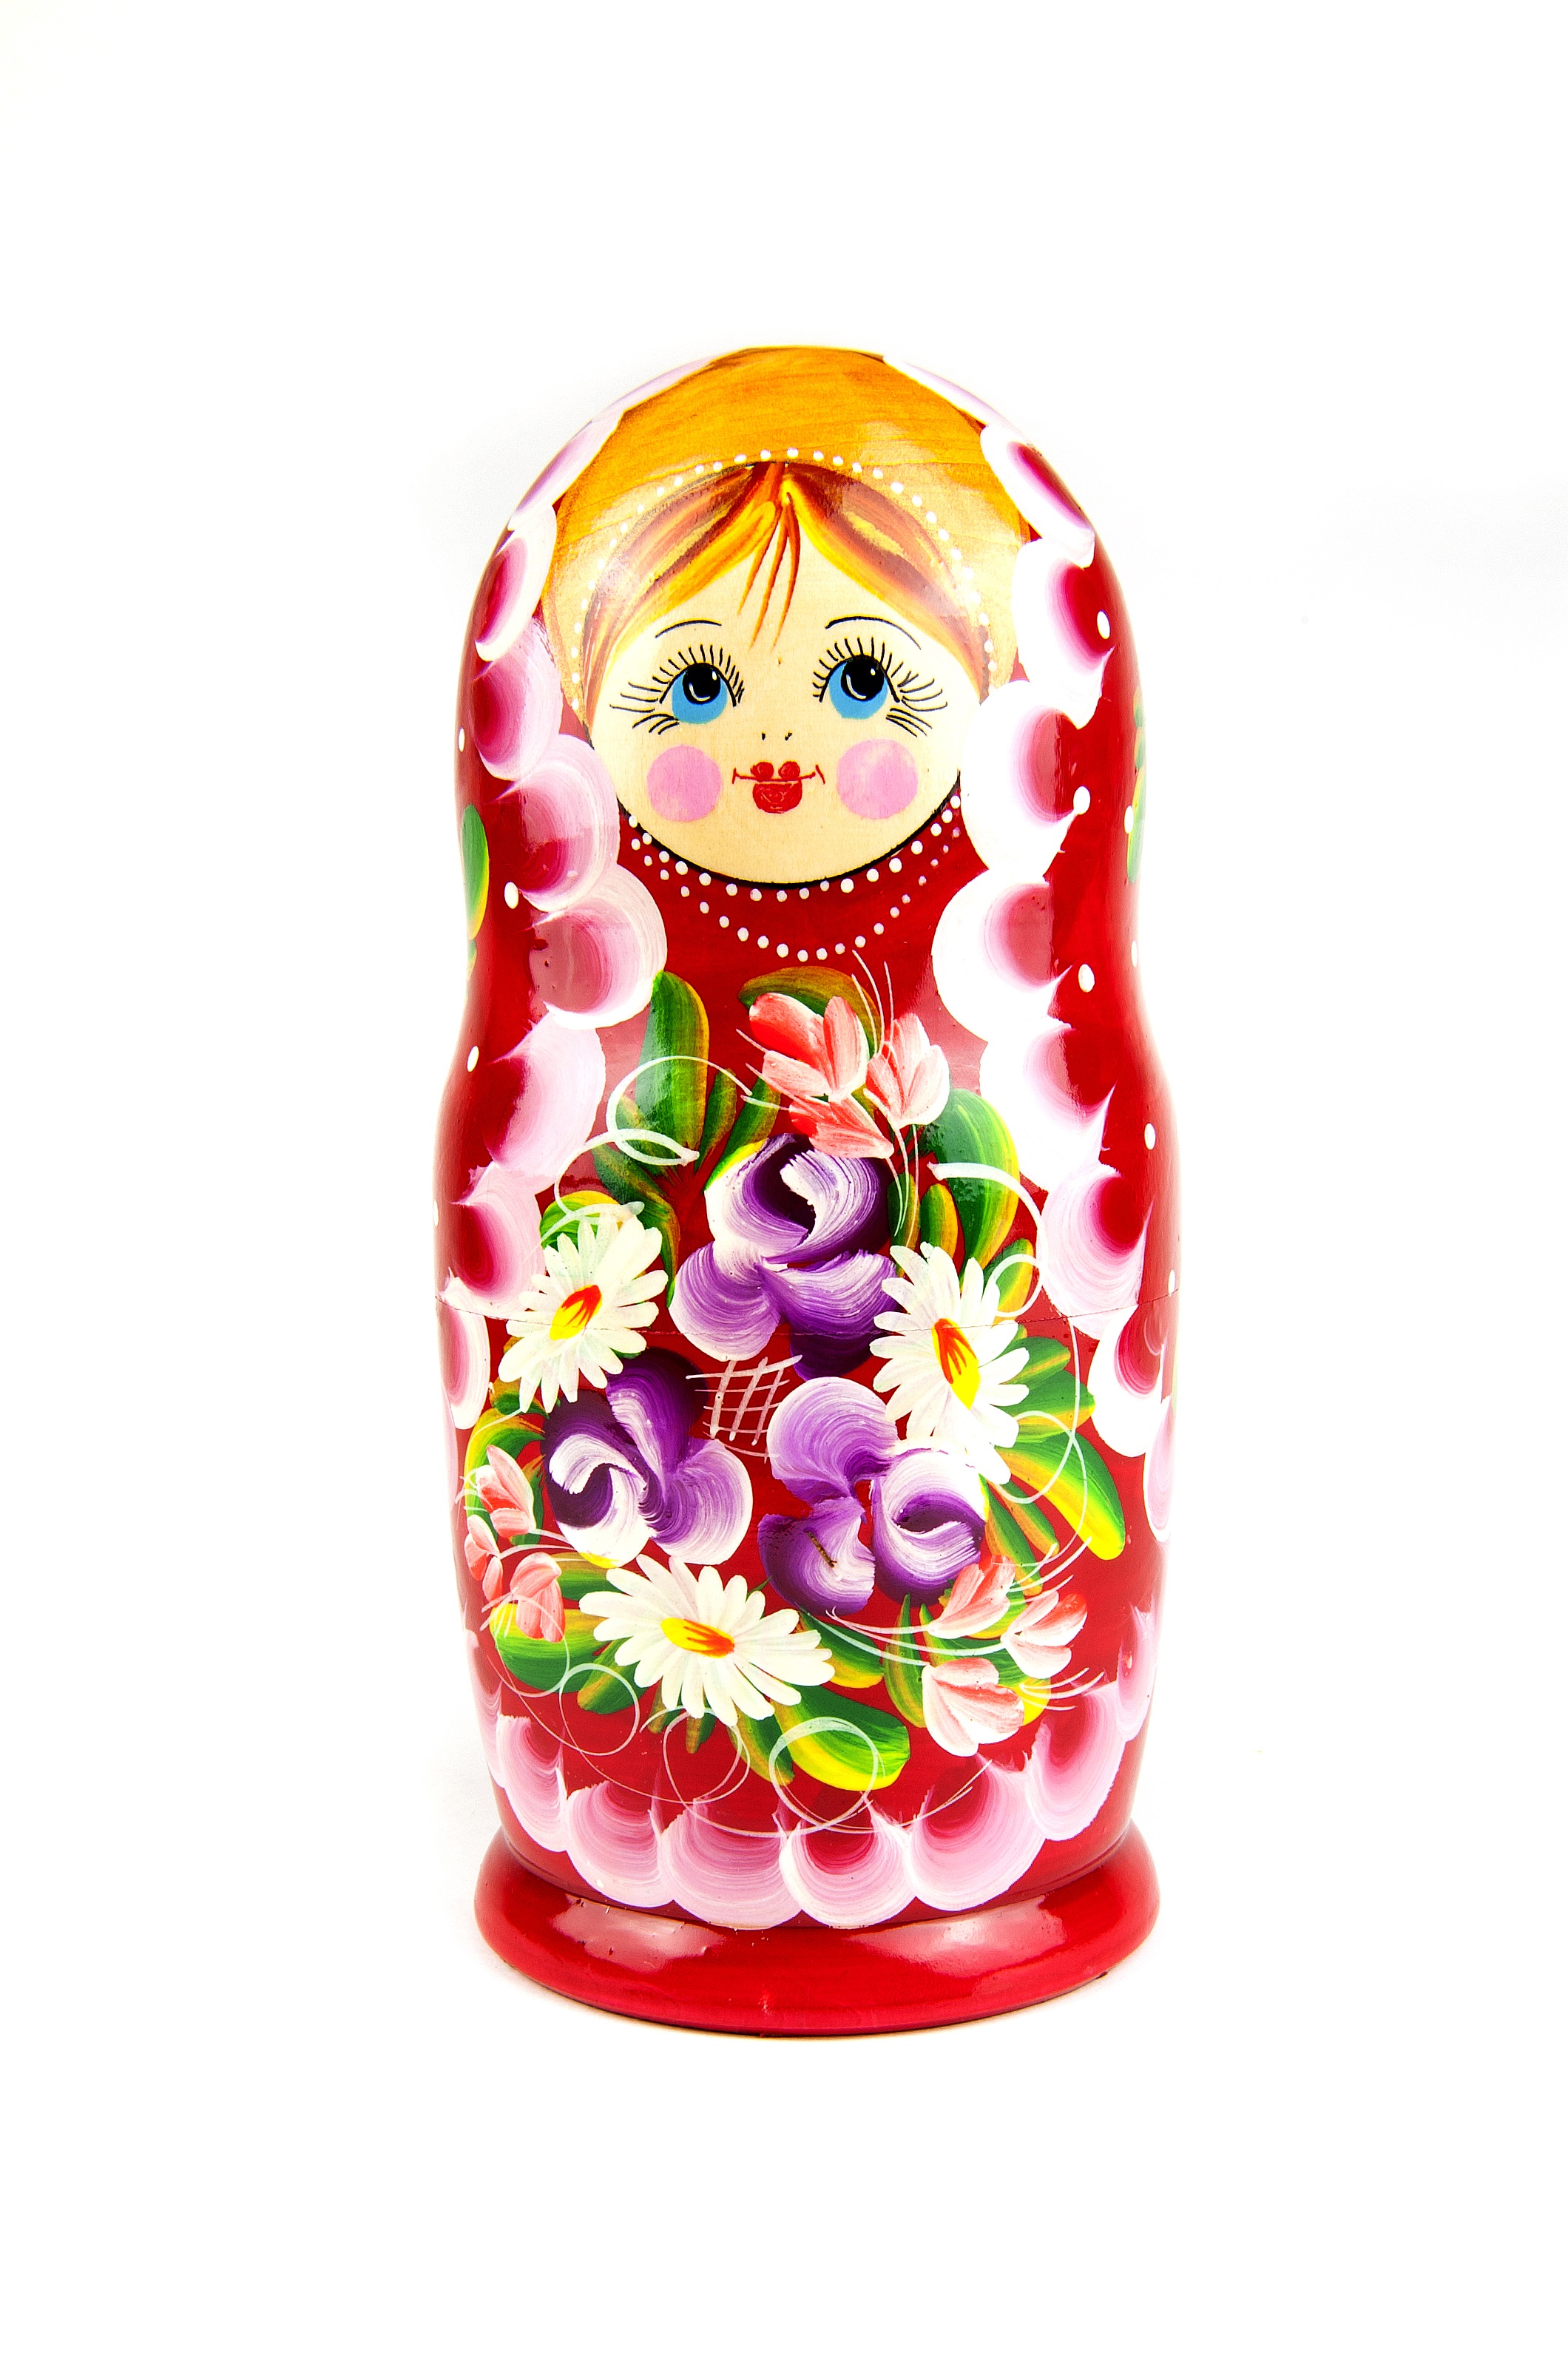
wood, play, retro, isolated, symbol, small, set, lighting, toy, baby, grandma, baby doll, background, wooden, figurine, dolls, culture, moscow, russia, russian, souvenir, soviet, within, typical, slave, matrioshka